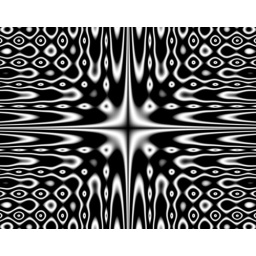
download hi-res version, print in photographic paper and stick on the wall